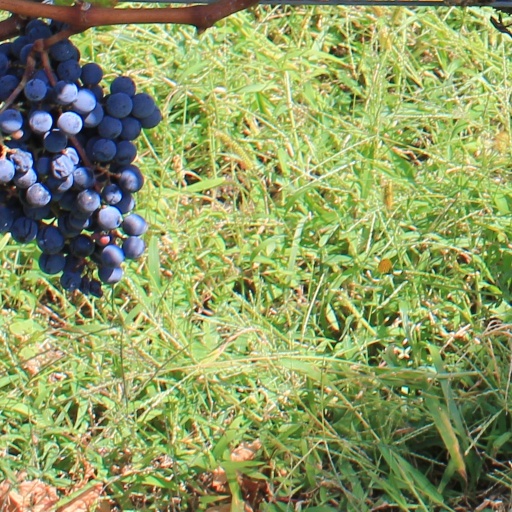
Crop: grape